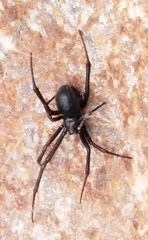
Species: Lactrodectus_hesperus